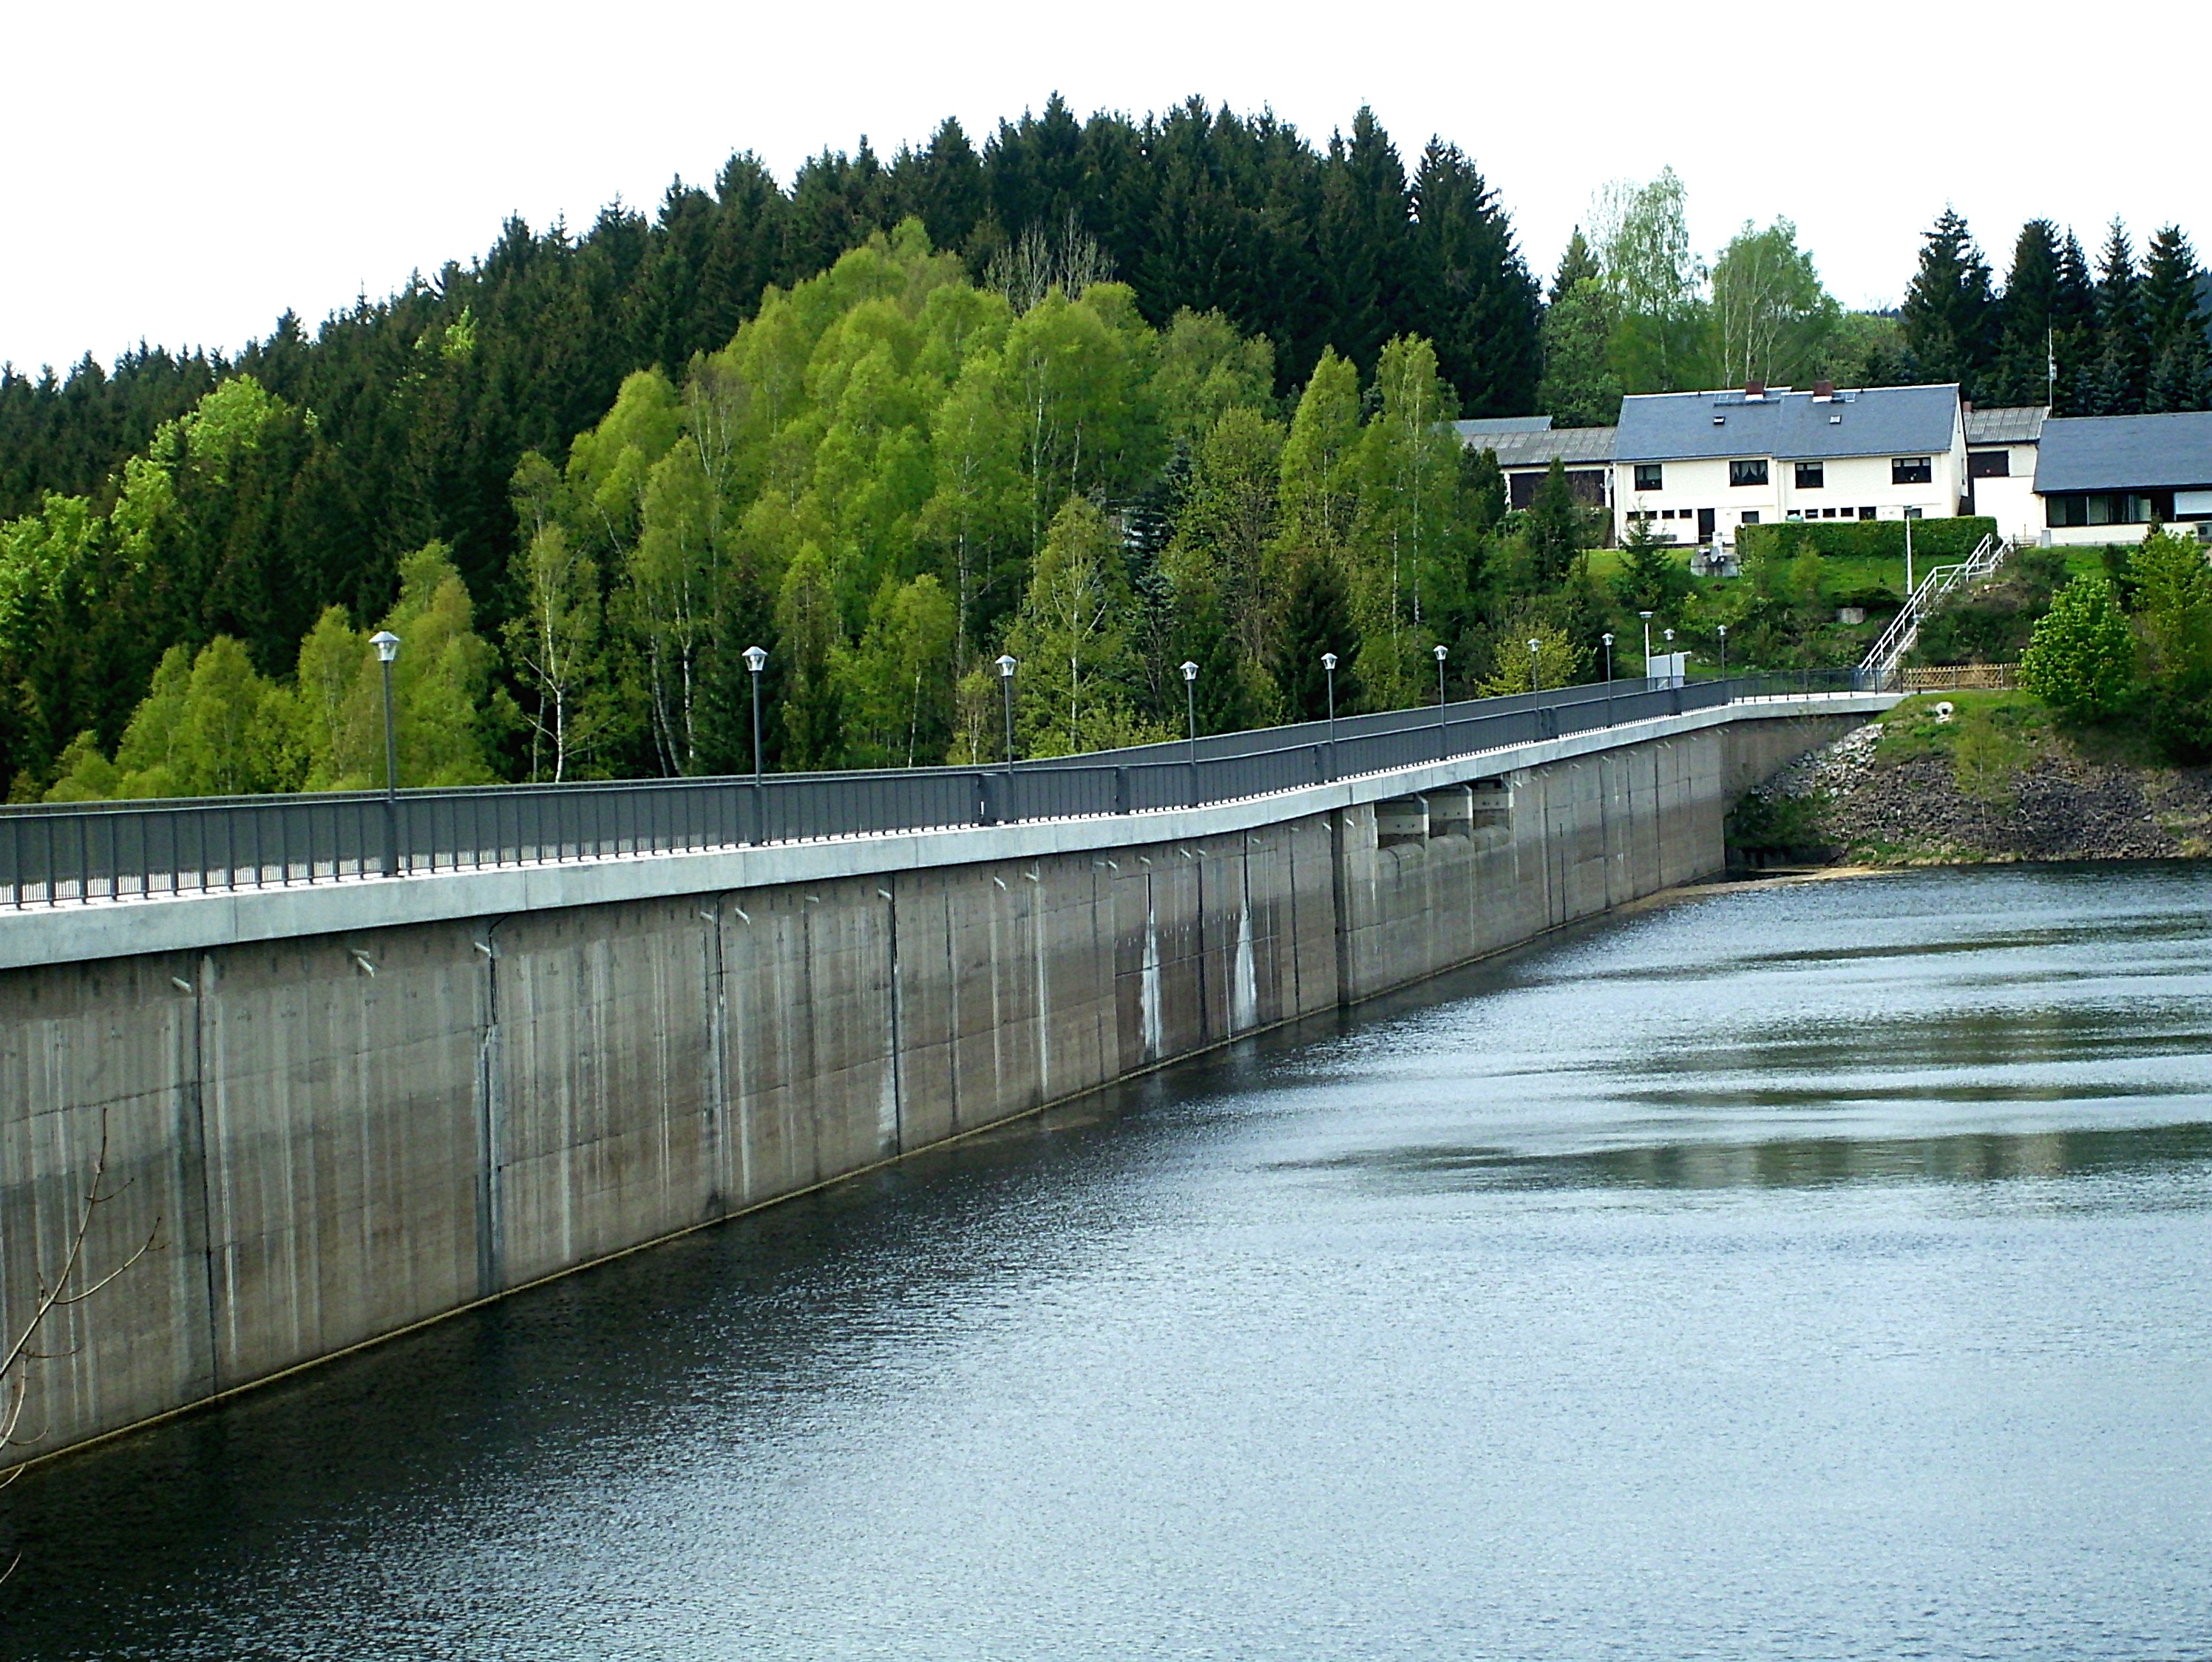
water, bridge, river, canal, reflection, dam, reservoir, waterway, body of water, channel, landform, drinking water, reflecting pool, rauschenbach dam